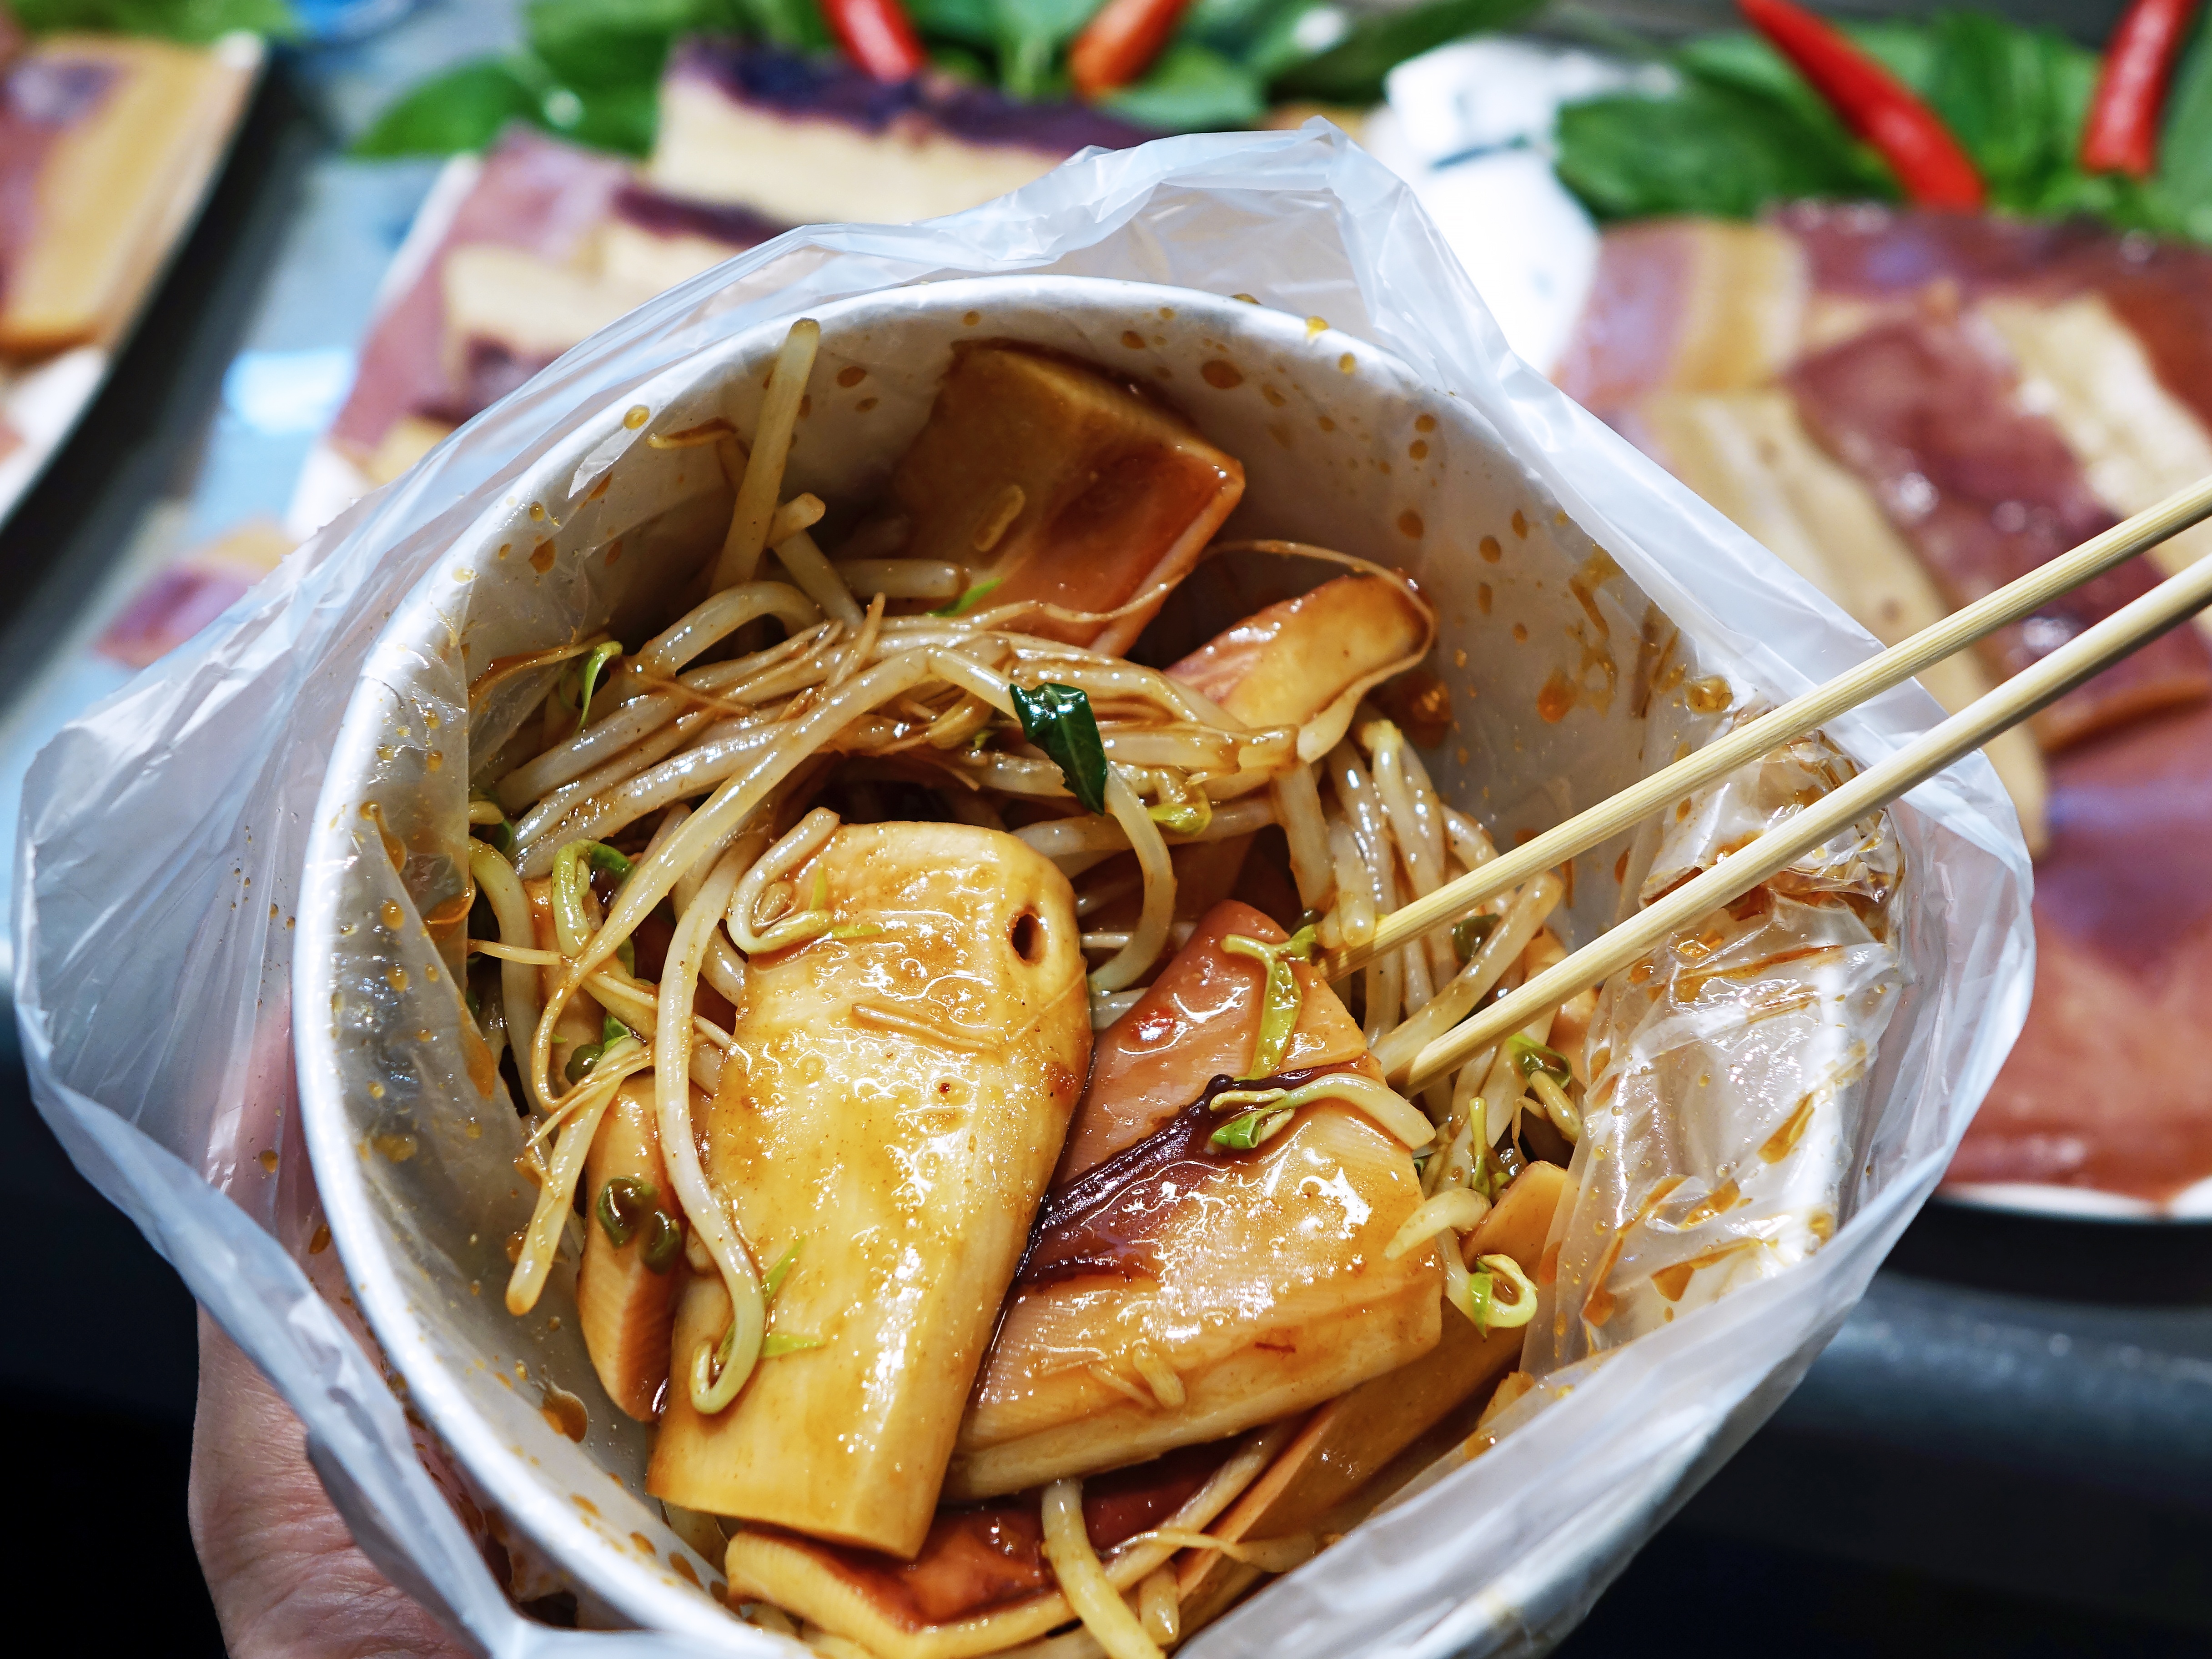
asian, dish, food, chinese, seafood, snack, squid, cuisine, noodle, asian food, cooked, street food, taiwan, pad thai, thai food, chinese food, bean sprout, chow mein, yakisoba, southeast asian food, noodle soup